Löwenburg and Philippsburg

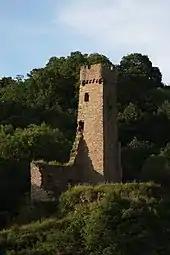
Ruins of the Philippsburg above Monreal

As a result of the close relations of the Virneburgs to Cologne and the fact that Henry II of Virneburg carried out constant attacks on the nearby Electoral Trier town of Mayen, a feud broke out between the Archbishop of Trier and the Virneburgs. At the behest of the Archbishop of Cologne, the two parties reached an agreement to the effect that Henry II would turn the Monreal castle into a fief of Trier after the death of his father, Robert III of Virneburg. This was done. The Virneburgs subsequently acquired ecclesial offices in Trier as well; in the 14th century alone, they provided six members of the cathedral chapter.